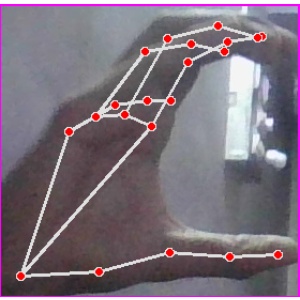
अक्षर: ऋ